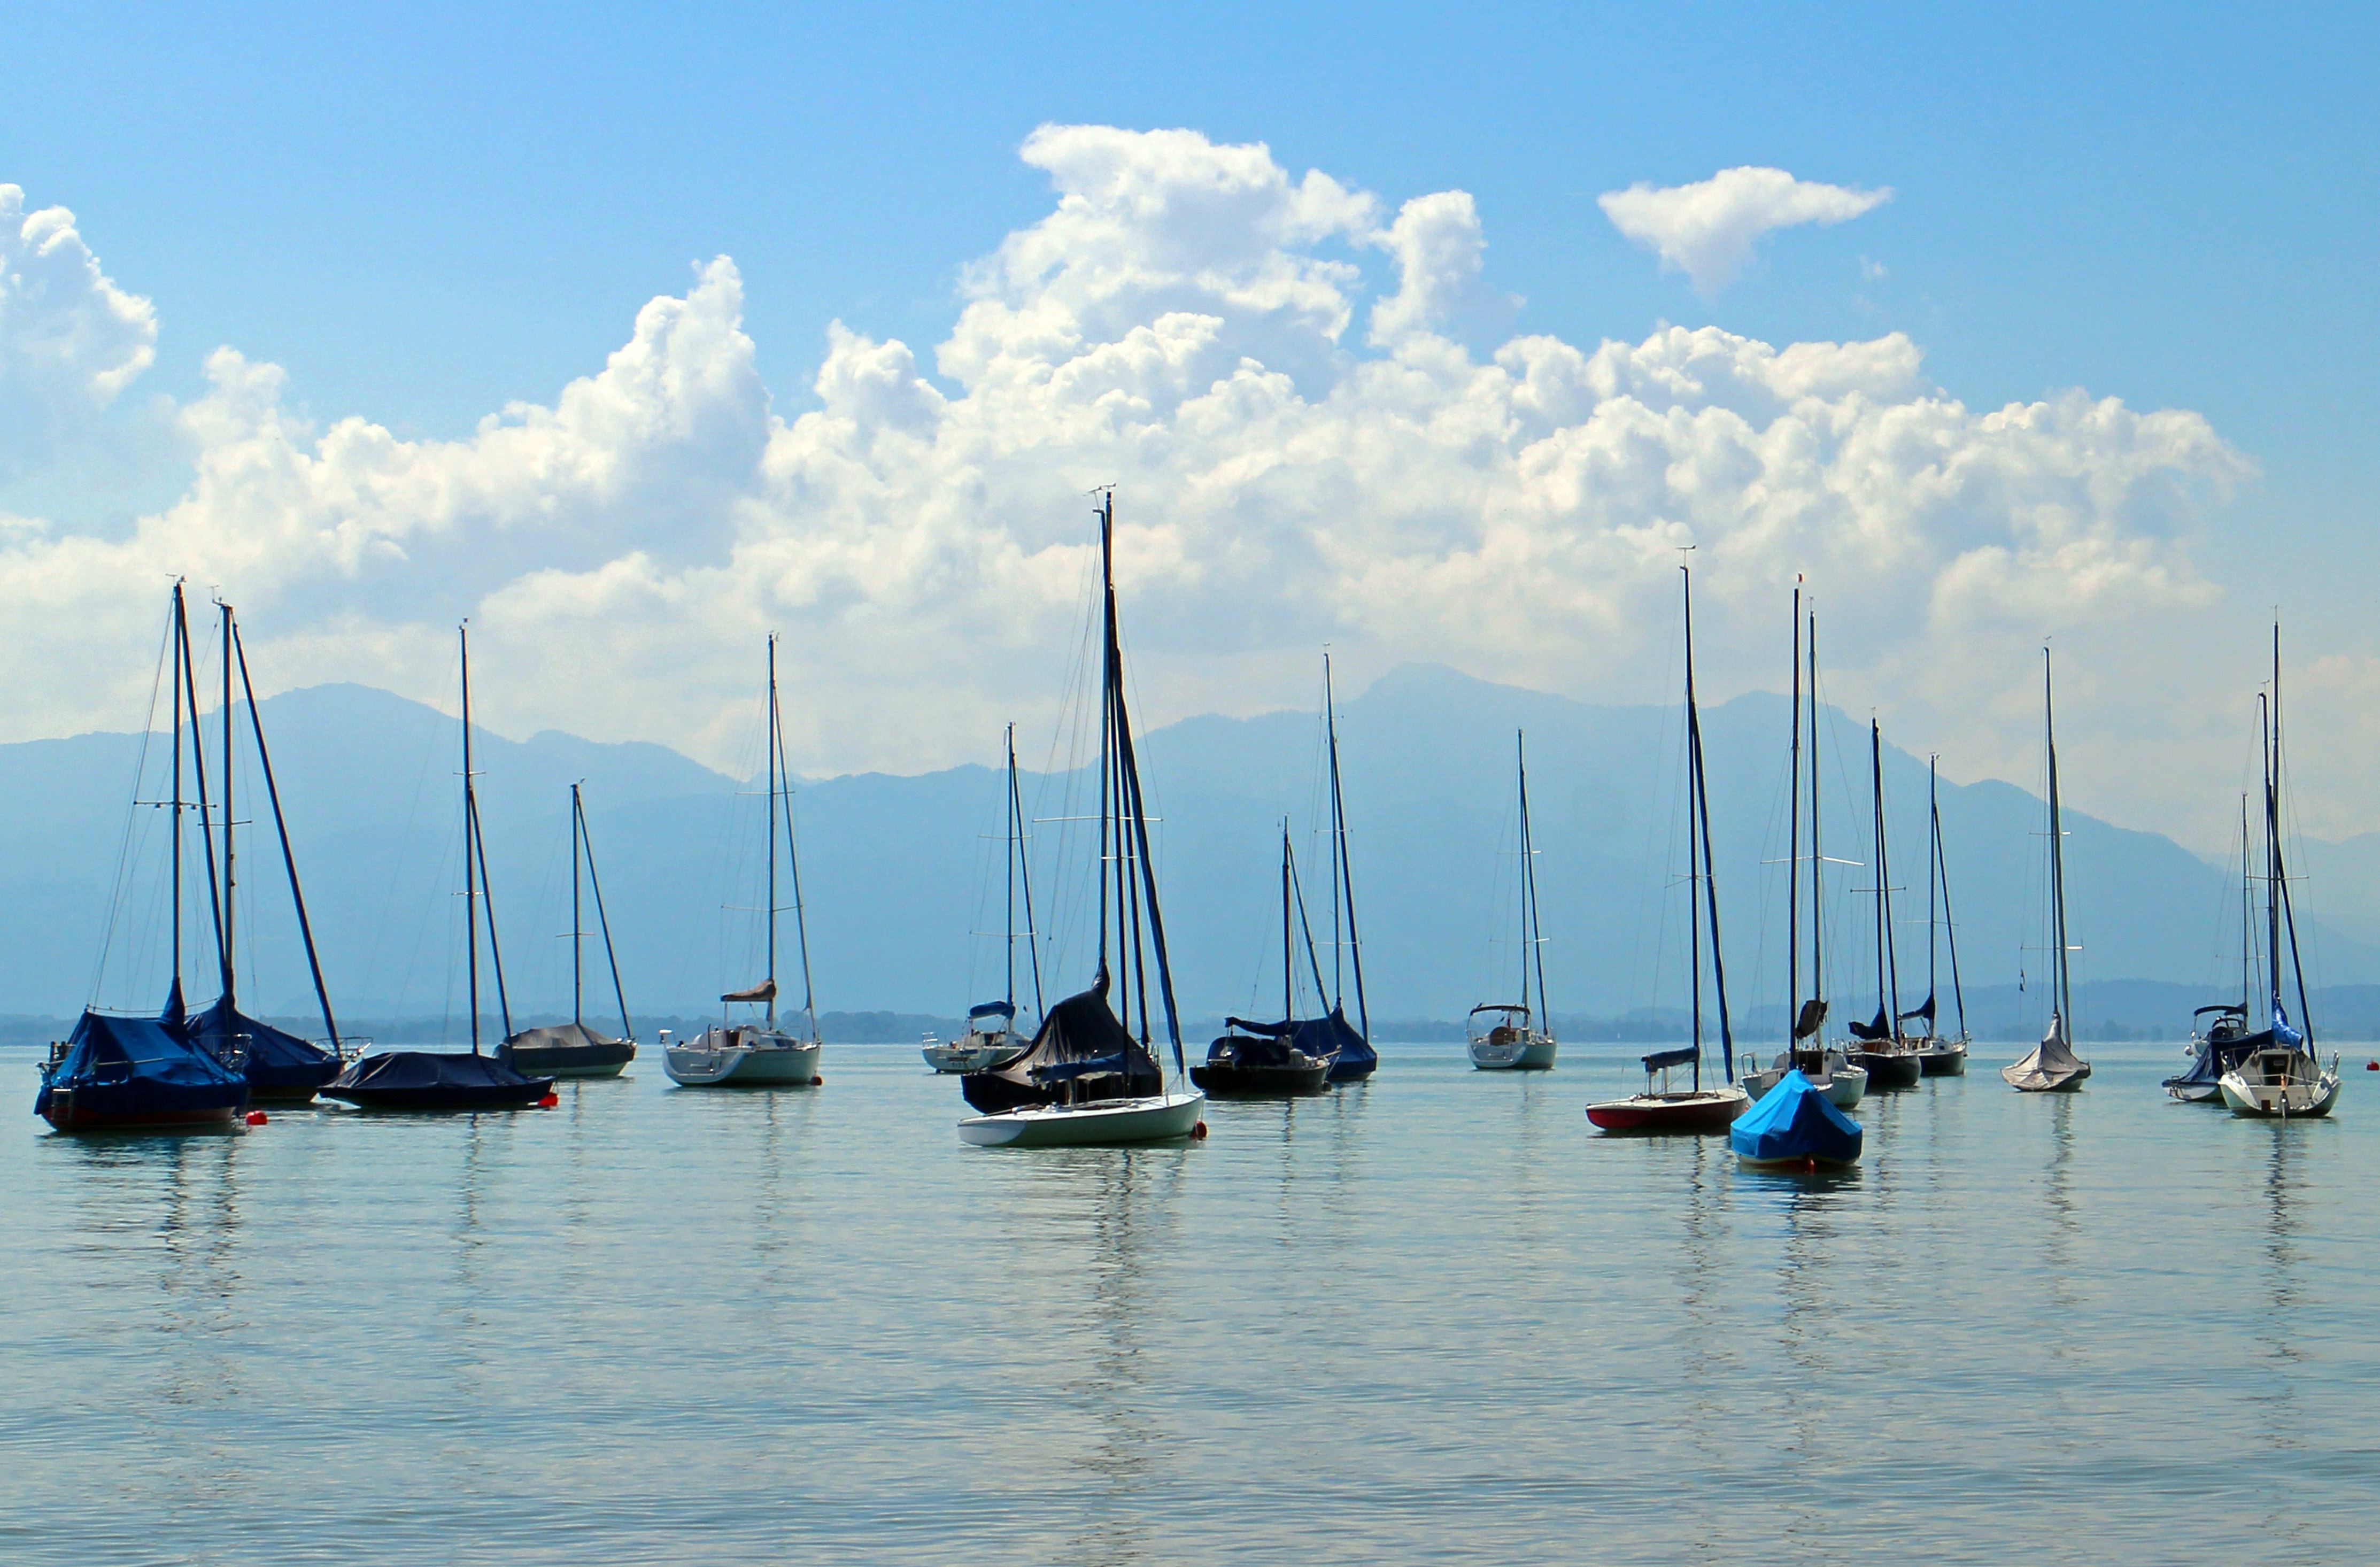
sea, coast, water, nature, dock, boat, lake, boot, vehicle, mast, sailing, holiday, bay, blue, marina, rest, sailboat, clouds, sports, sail, anchor, sailing vessel, anchorage, watercraft, waters, idyll, atmospheric, sailing ship, recovery